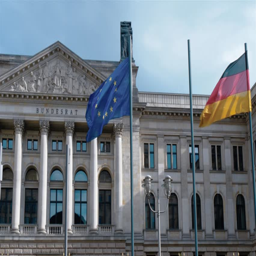
real time locked down shot of building front facade .